South Street (Philadelphia)

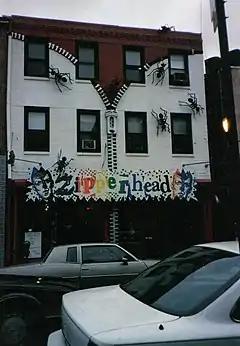
Zipperhead on South Street is mentioned in the 1988 song "Punk Rock Girl" by the Dead Milkmen.

South Street begins at 33rd and Spruce Streets in University City, heading east-southeast past the University of Pennsylvania's Franklin Field and the University Museum. It crosses the Schuylkill River on the South Street Bridge, a fixed bridge built in 2010 to replace a former double bascule bridge dating from 1923. South Street then heads east (relative to the city grid), and becomes one-way eastbound from 27th Street all the way to Front Street.